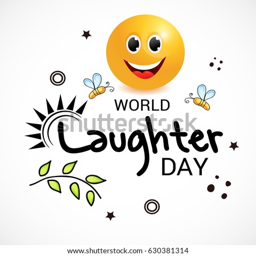
vector illustration of a background with happy face for holiday .